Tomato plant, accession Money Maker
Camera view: tilt-top (135 deg); turntable rotation: 60 degrees
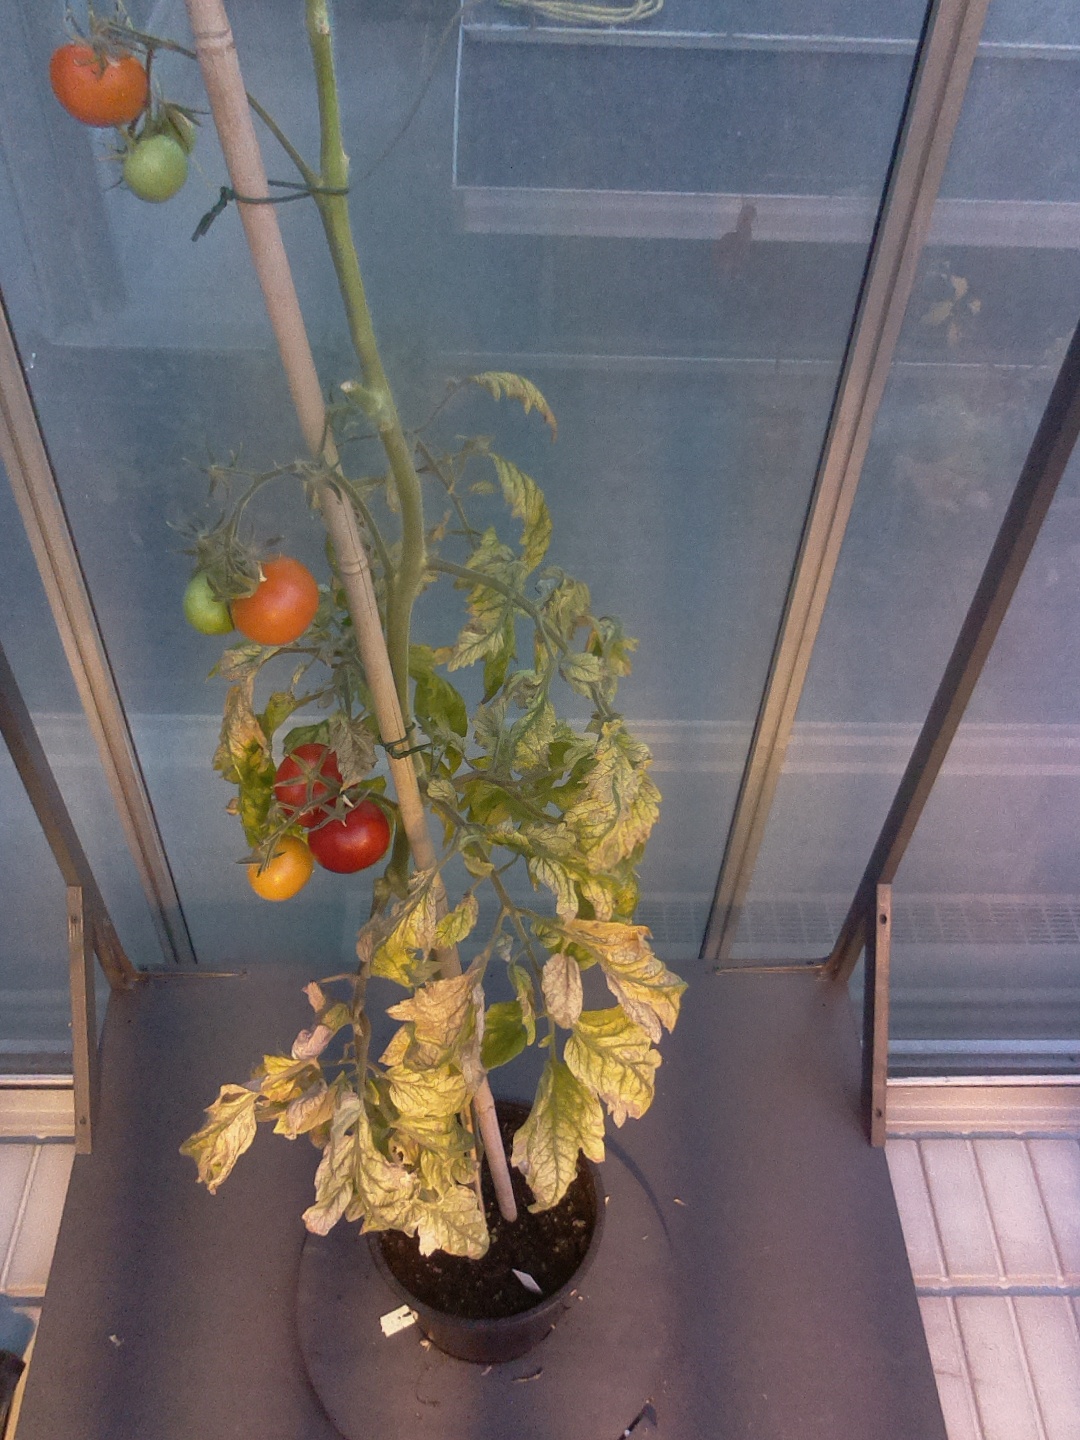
BBCH growth stage 87: 70%-80% of fruits show typical fully ripe color